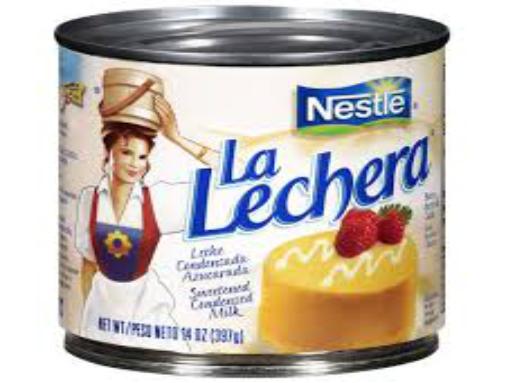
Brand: La Lechera
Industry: Food